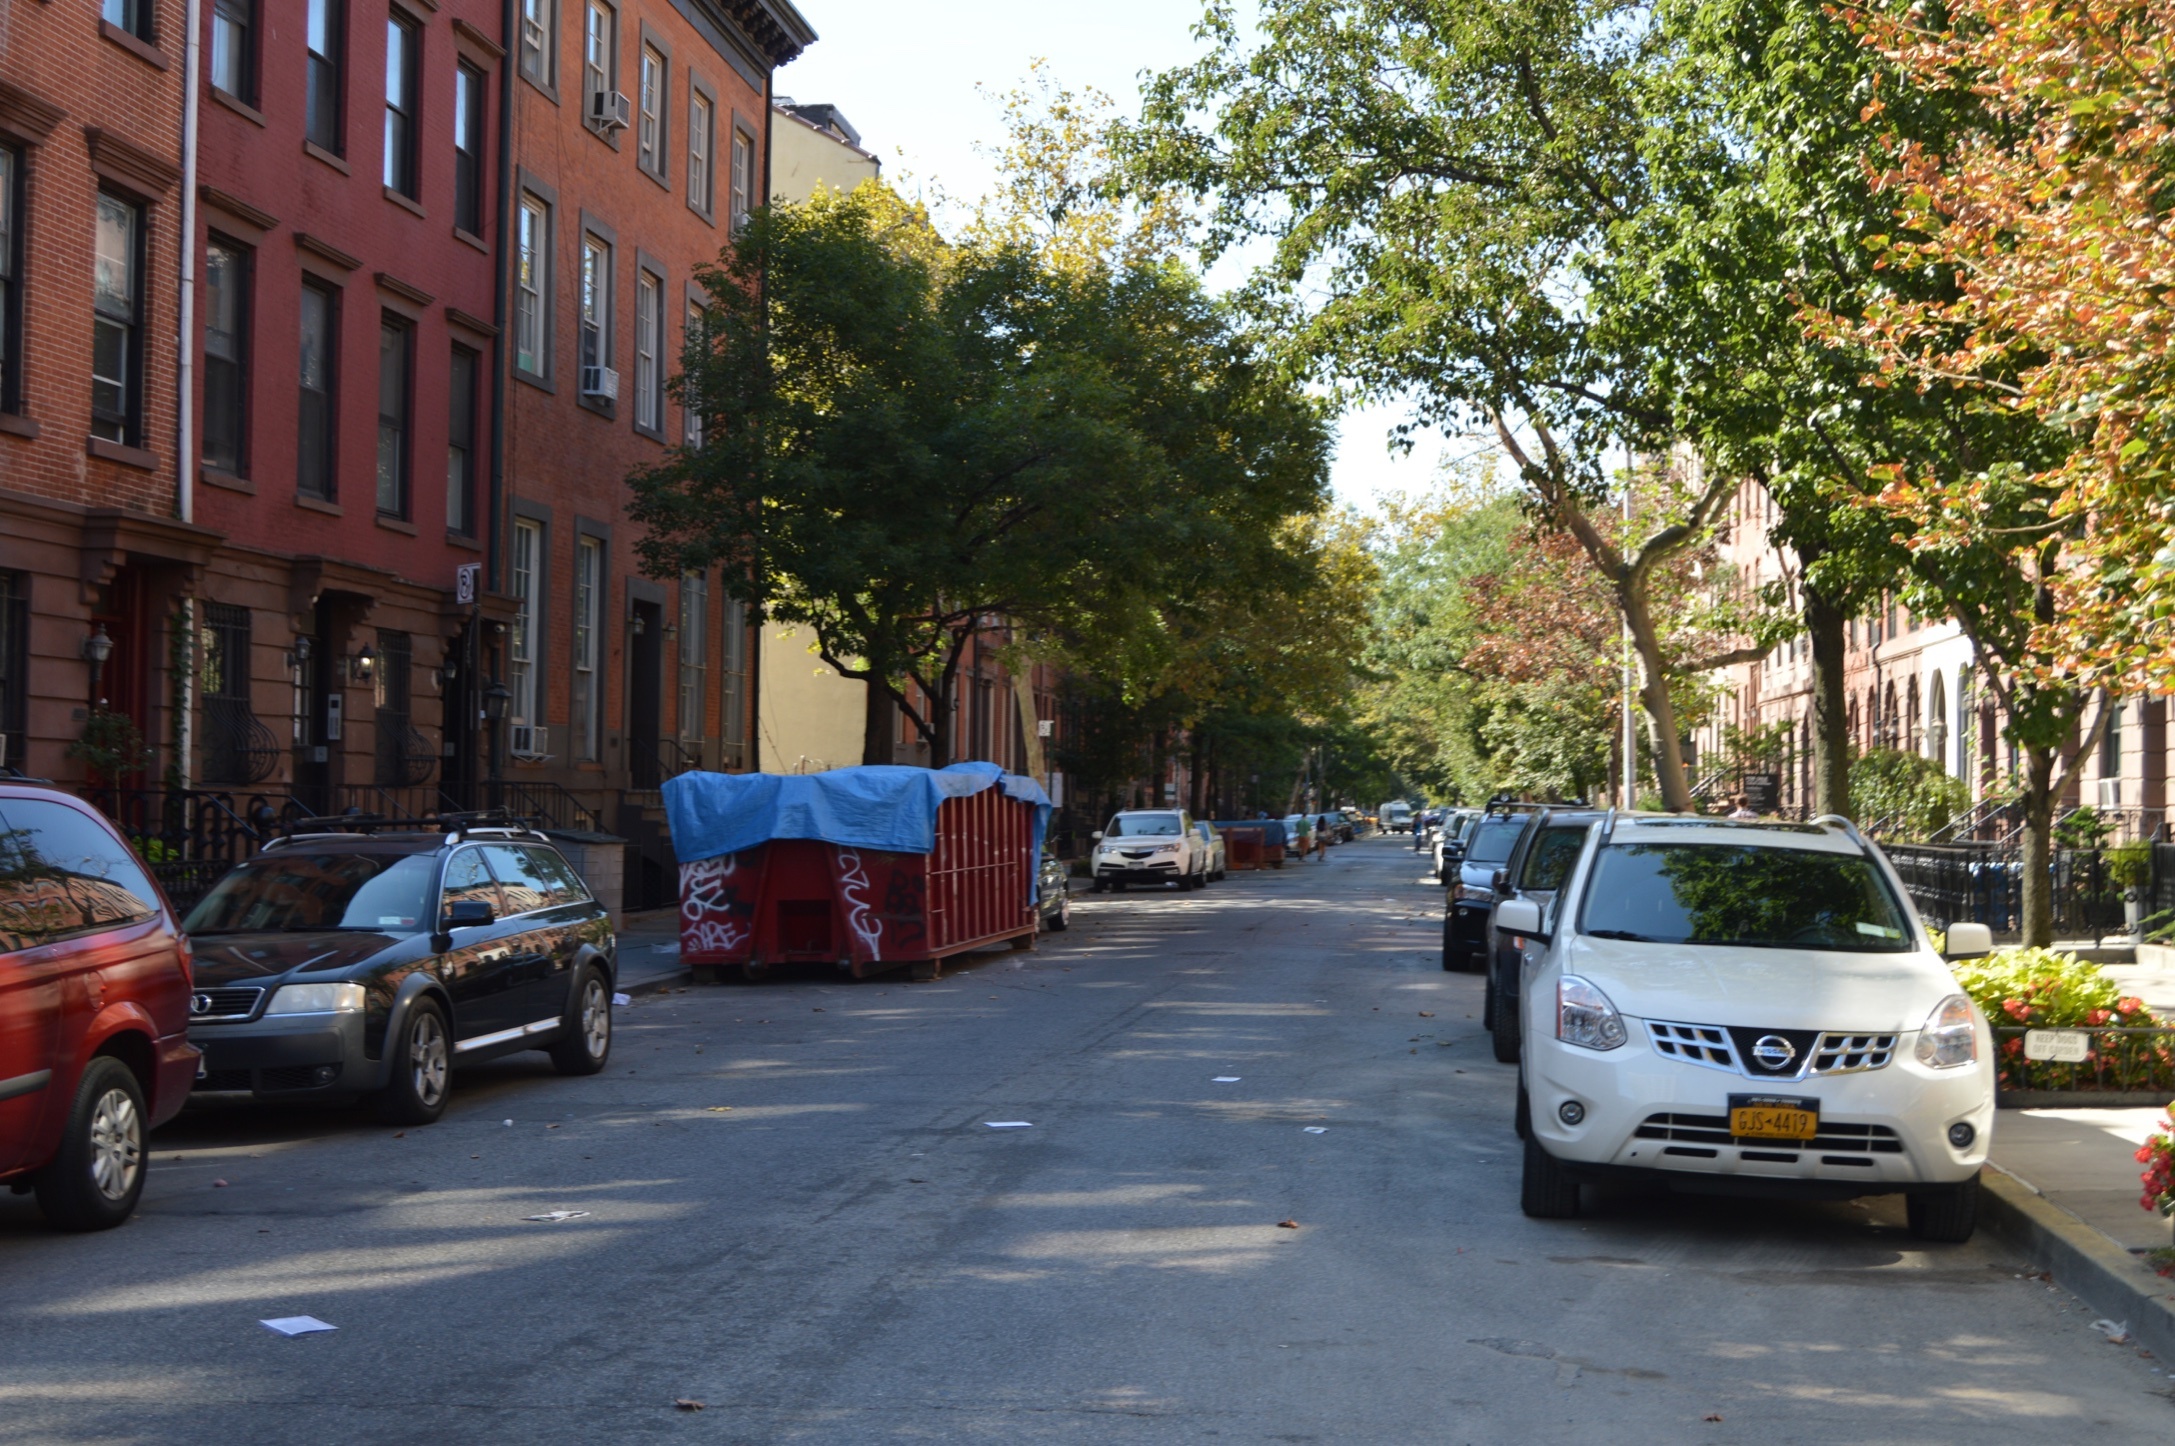
pedestrian, road, traffic, street, town, city, downtown, transport, vehicle, lane, infrastructure, neighbourhood, urban area, residential area, human settlement